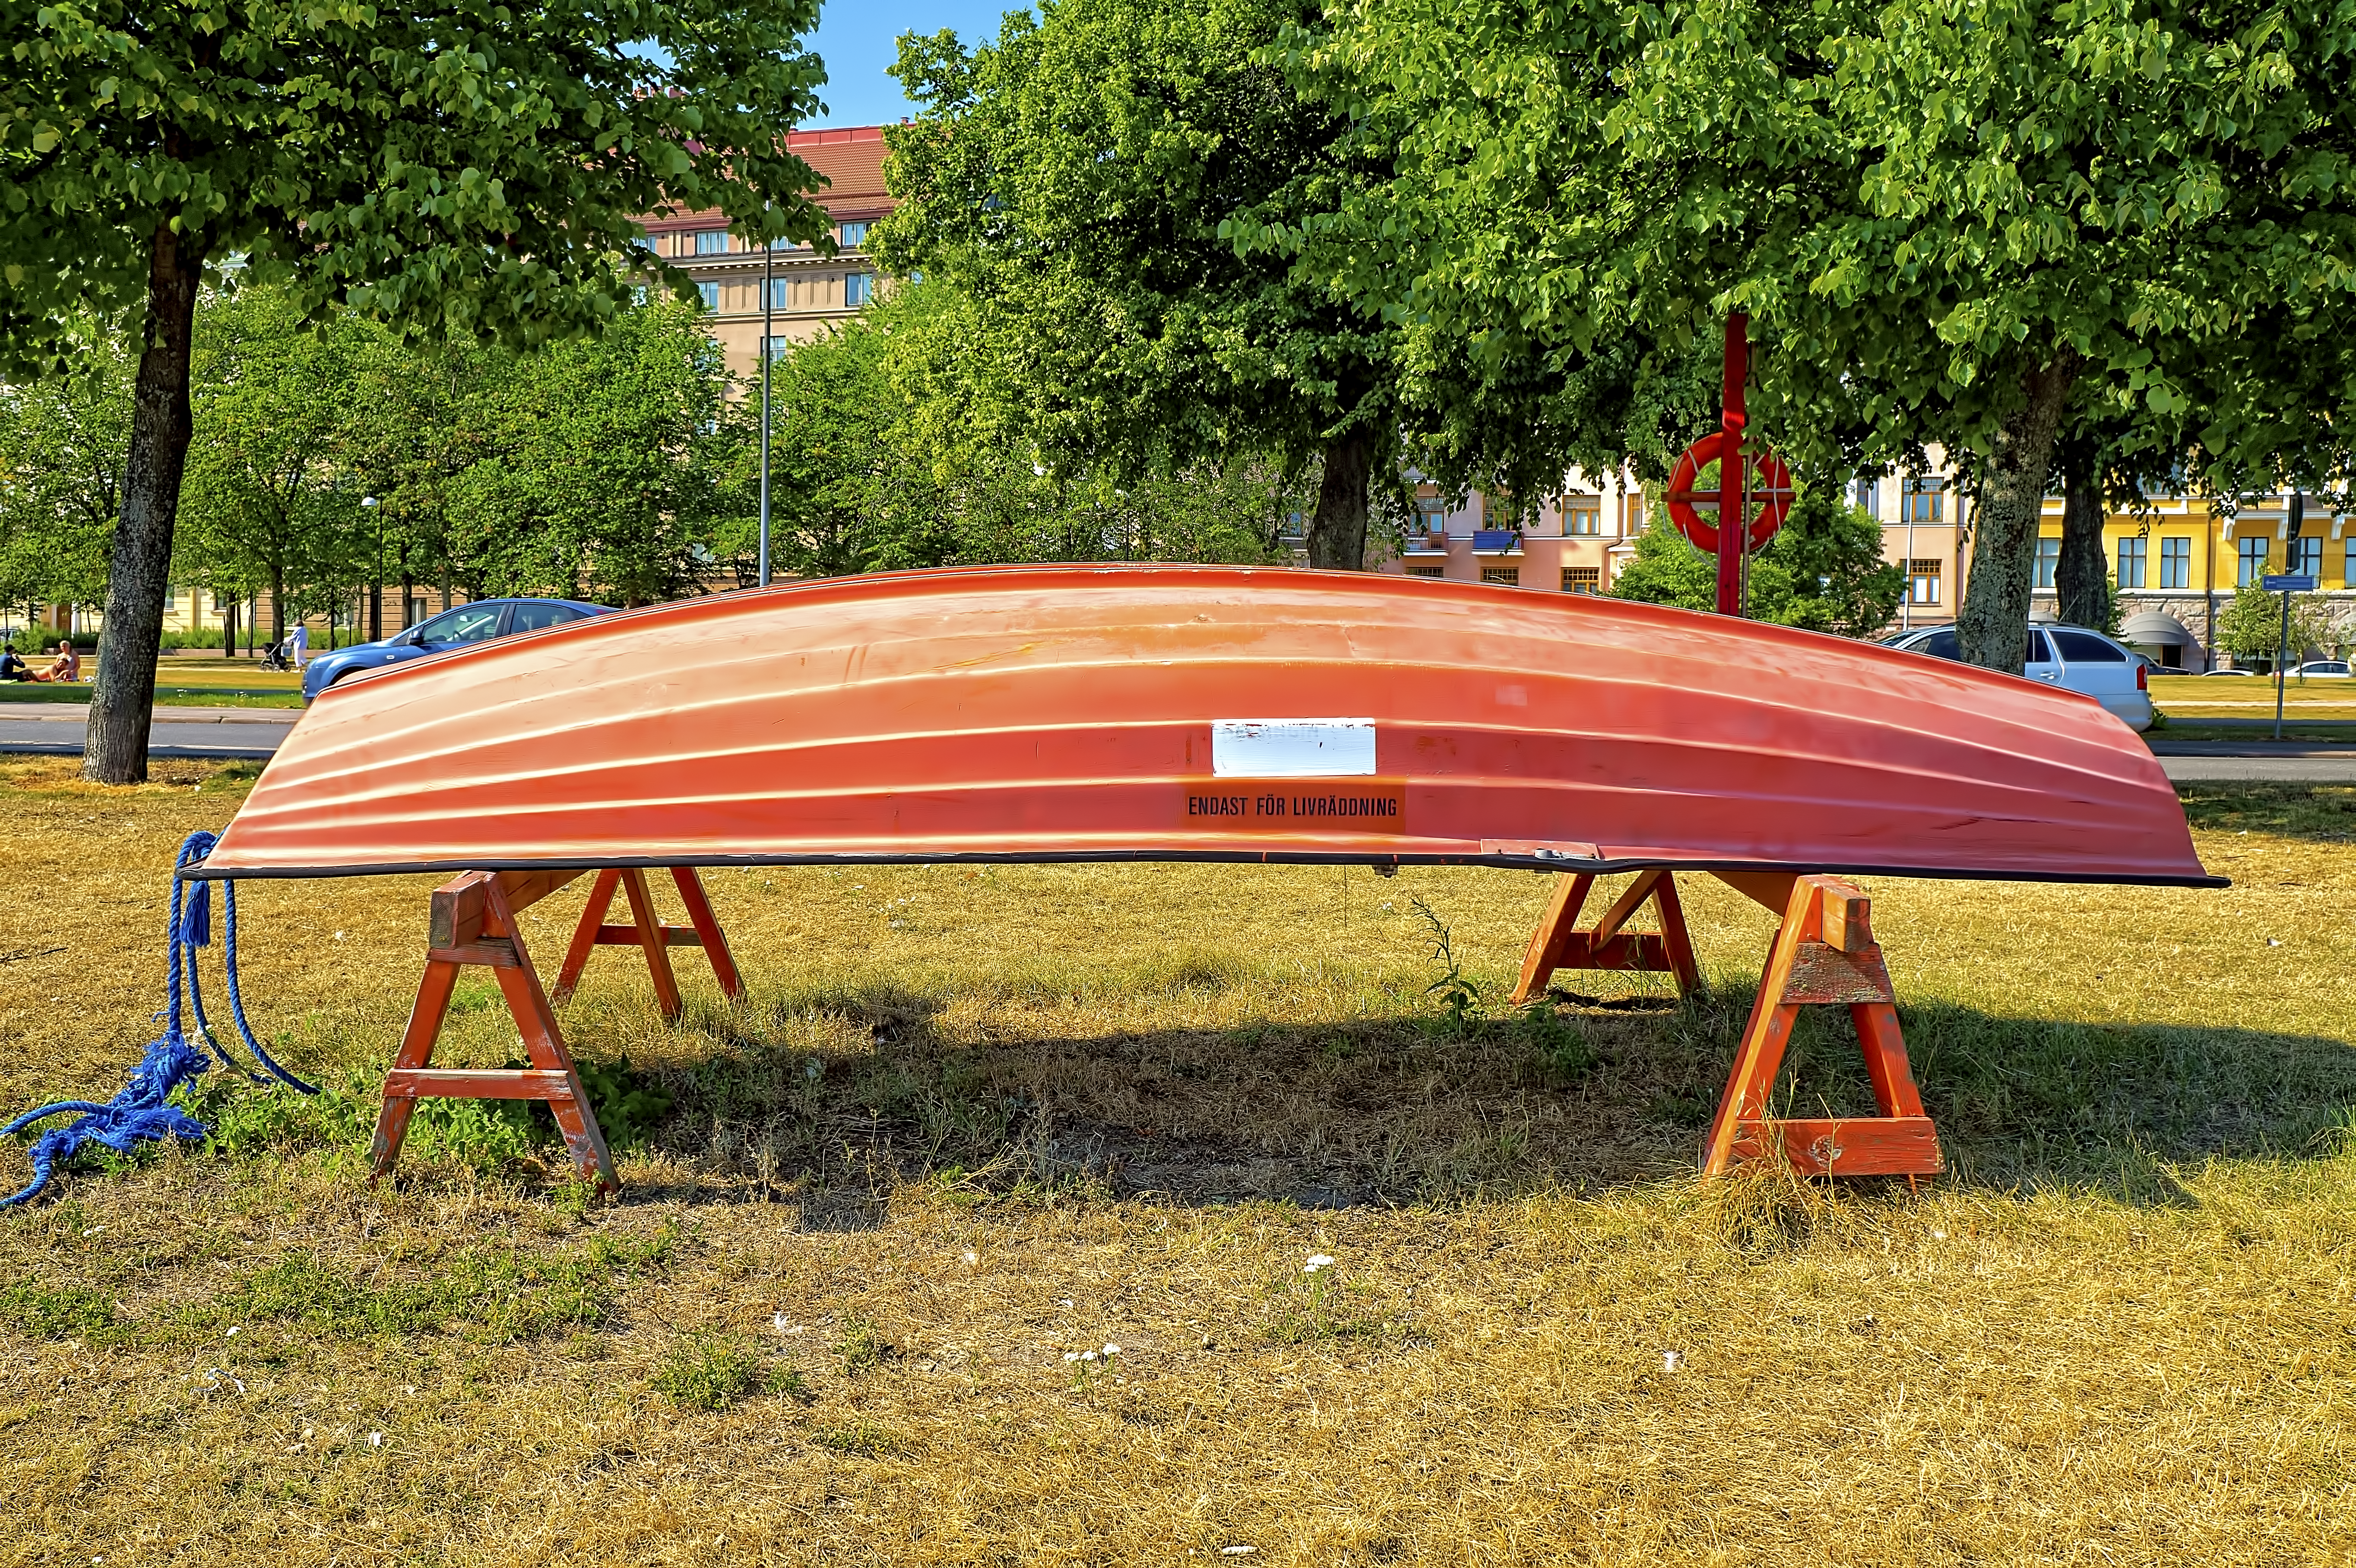
boat, land, dry, red, cool image, finland, helsinki, cool photo, i, rescue